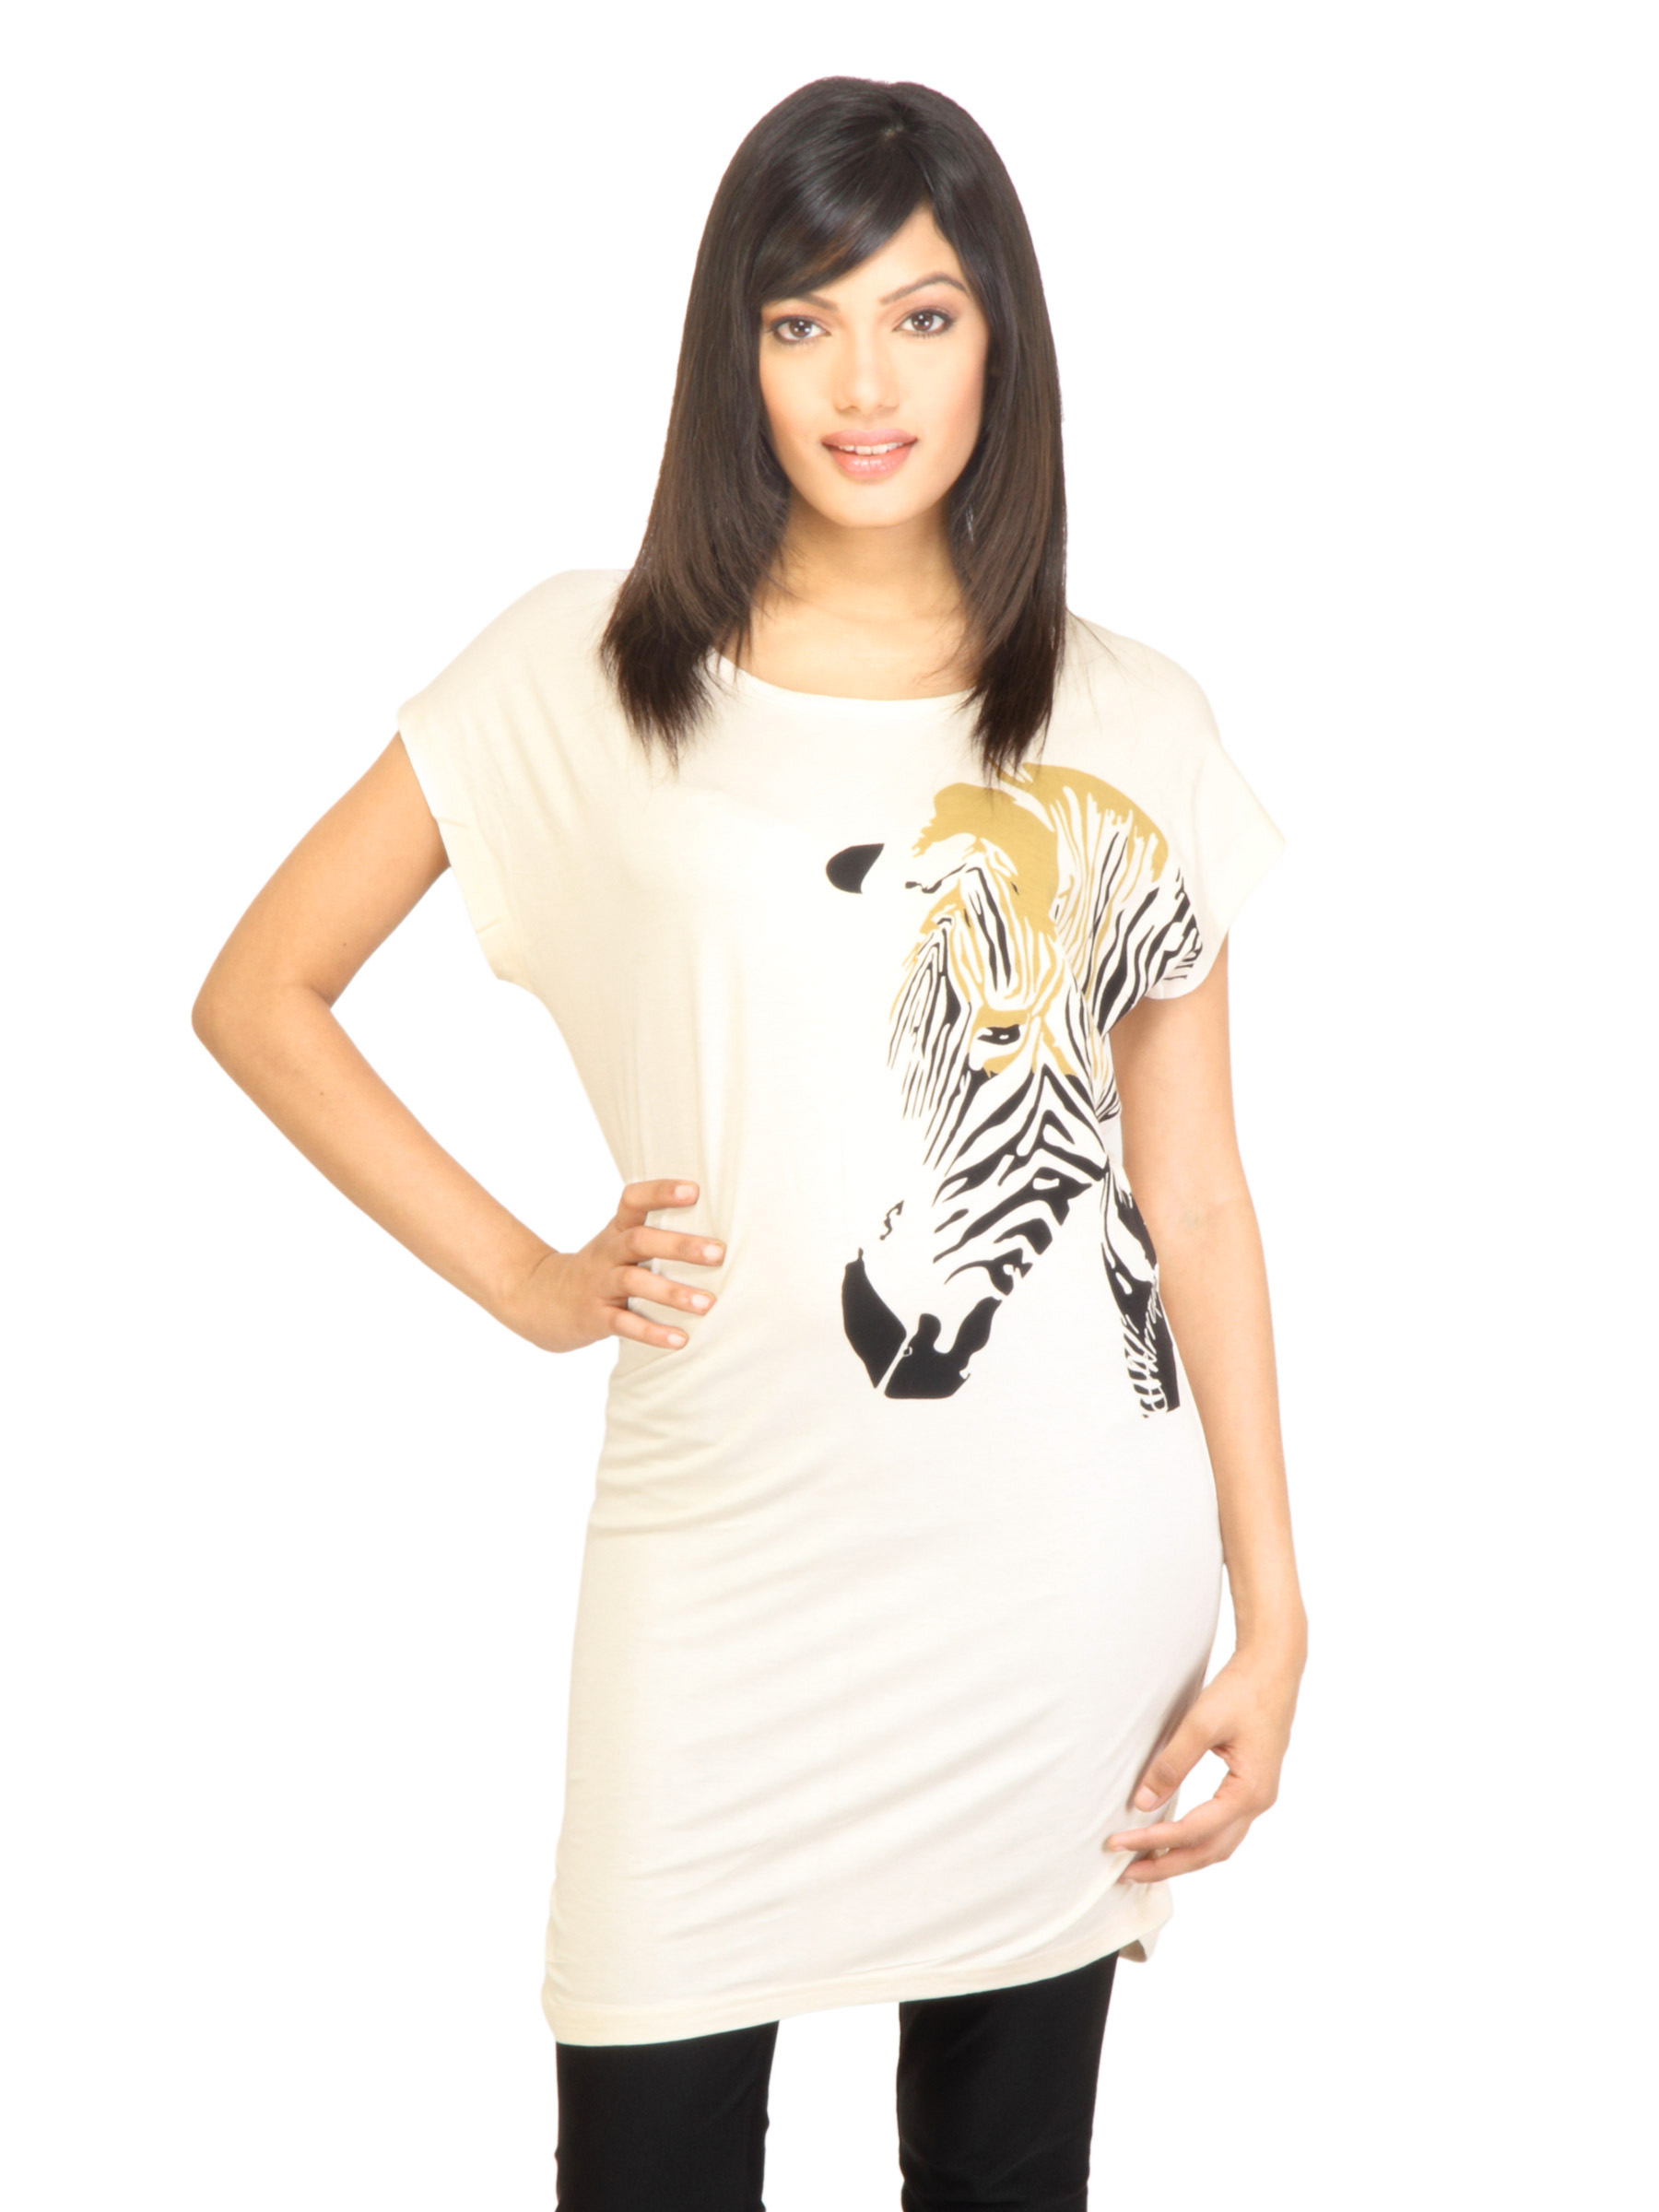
Arrow Women Zebra Cream Top
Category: Apparel / Topwear / Tops
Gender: Women
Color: Cream
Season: Fall 2011
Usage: Casual